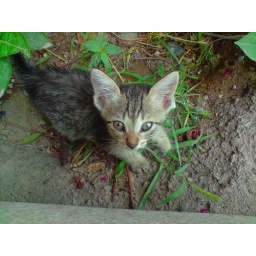
Just a little cute kitten in the street =))